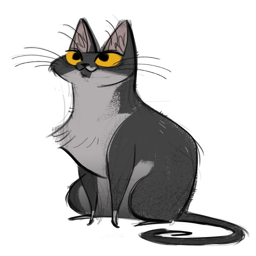
309 : person apparently it 's national cat day ? to celebrate , here is a quick sketch of person .